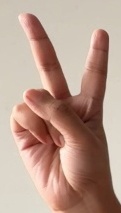
ASL sign: 2